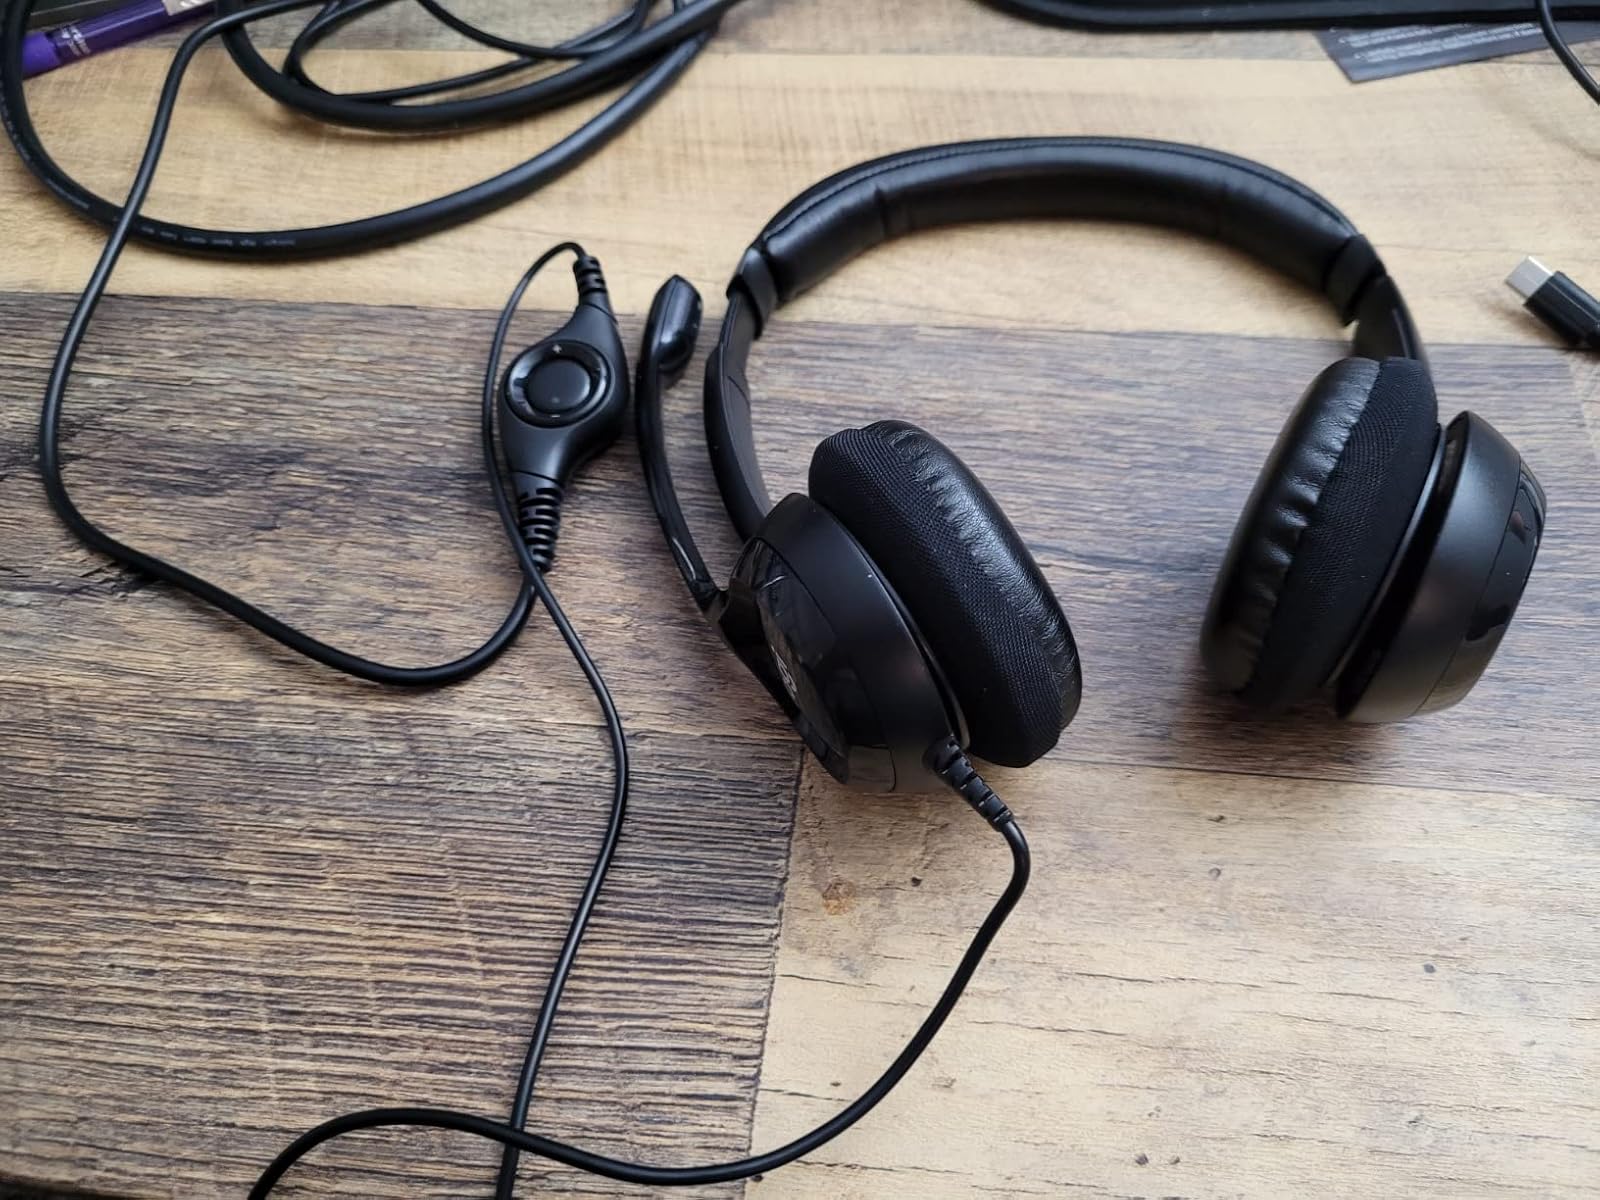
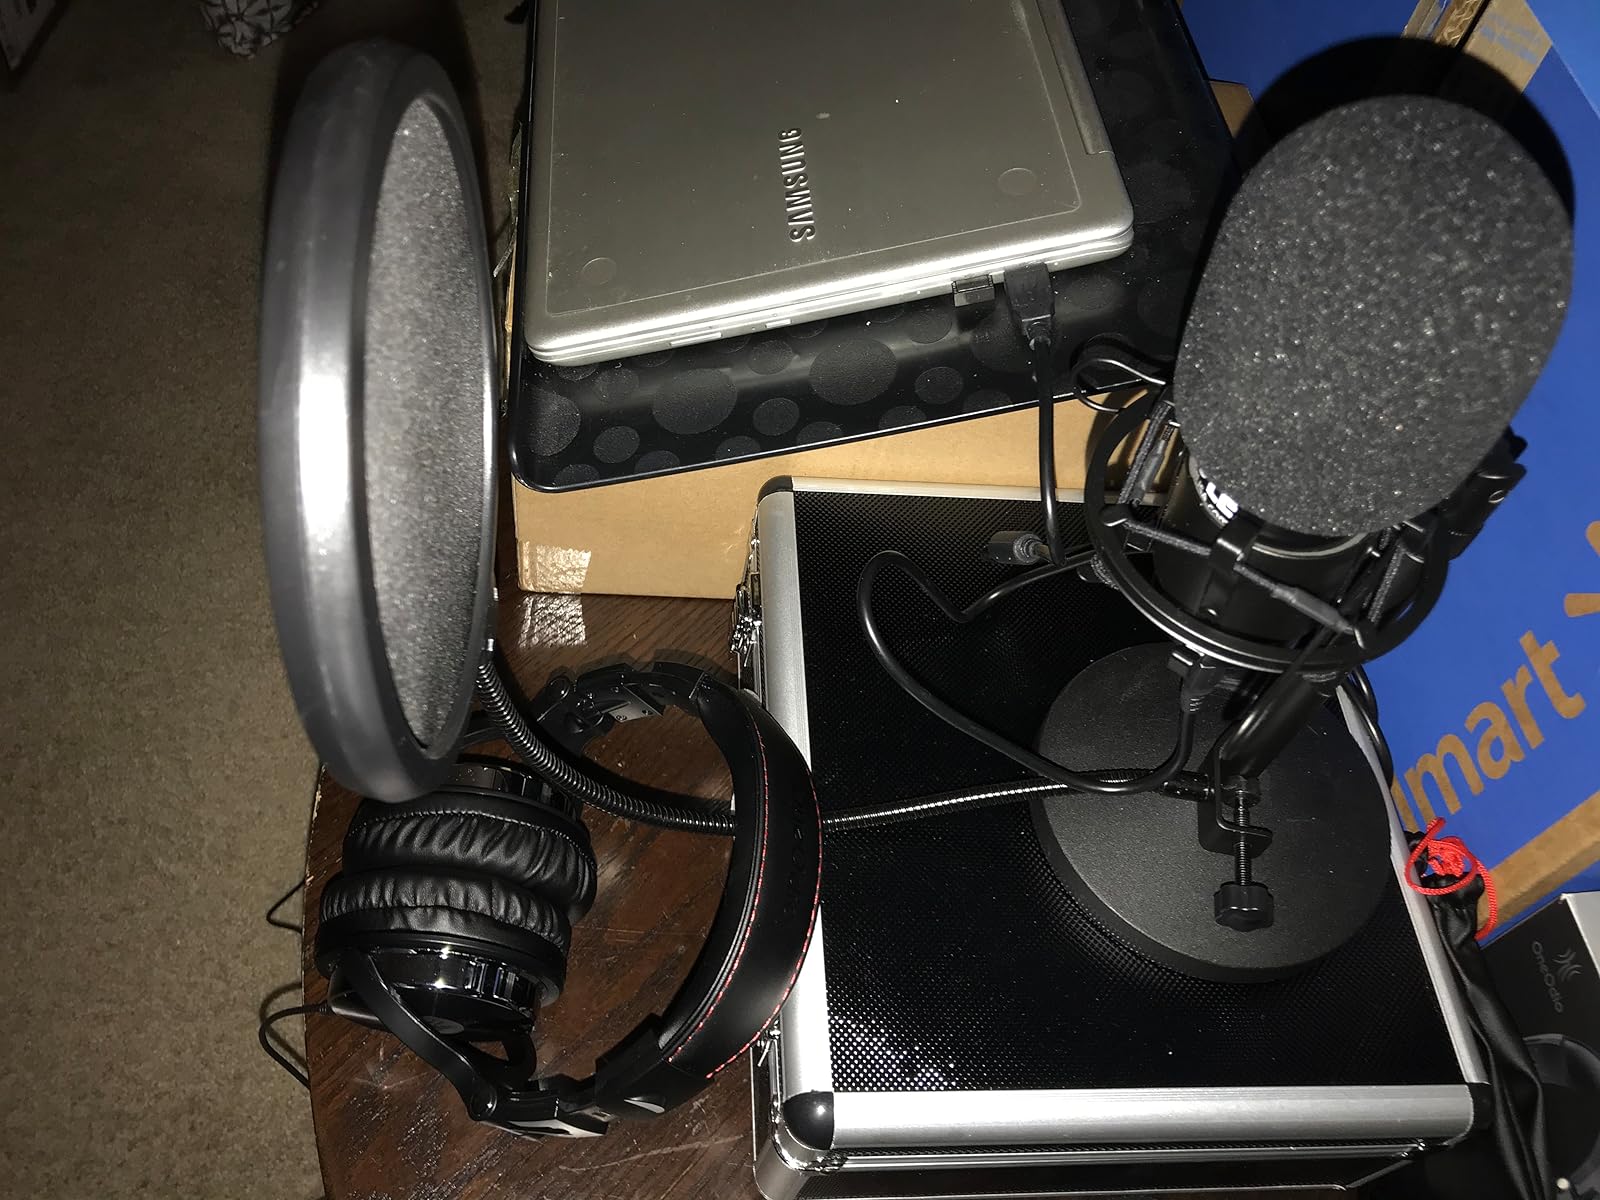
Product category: headphones
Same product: no